Marpesia berania

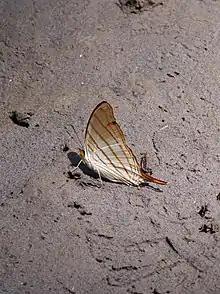
Male "Marpesia berania", in Rio Pindayo, Peru

"Marpesia berania" can be identified primarily by its wings. These butterflies are sexually dimorphic, meaning that males and females look different from each other. This difference is easiest to detect by looking at the surface of the butterfly's wings, as both sexes have a pearly underside color. Male "M. berania" butterflies are bright orange with vertical dark brown striping on the surface of their wings, while, female "M. berania" are less vibrant, appearing more of a brownish orange. Both sexes have a telltale drastic point at the bottom ends of their wings, lending to their designation as a daggerwing butterfly. The same point is also seen in other "Marpesia" species.